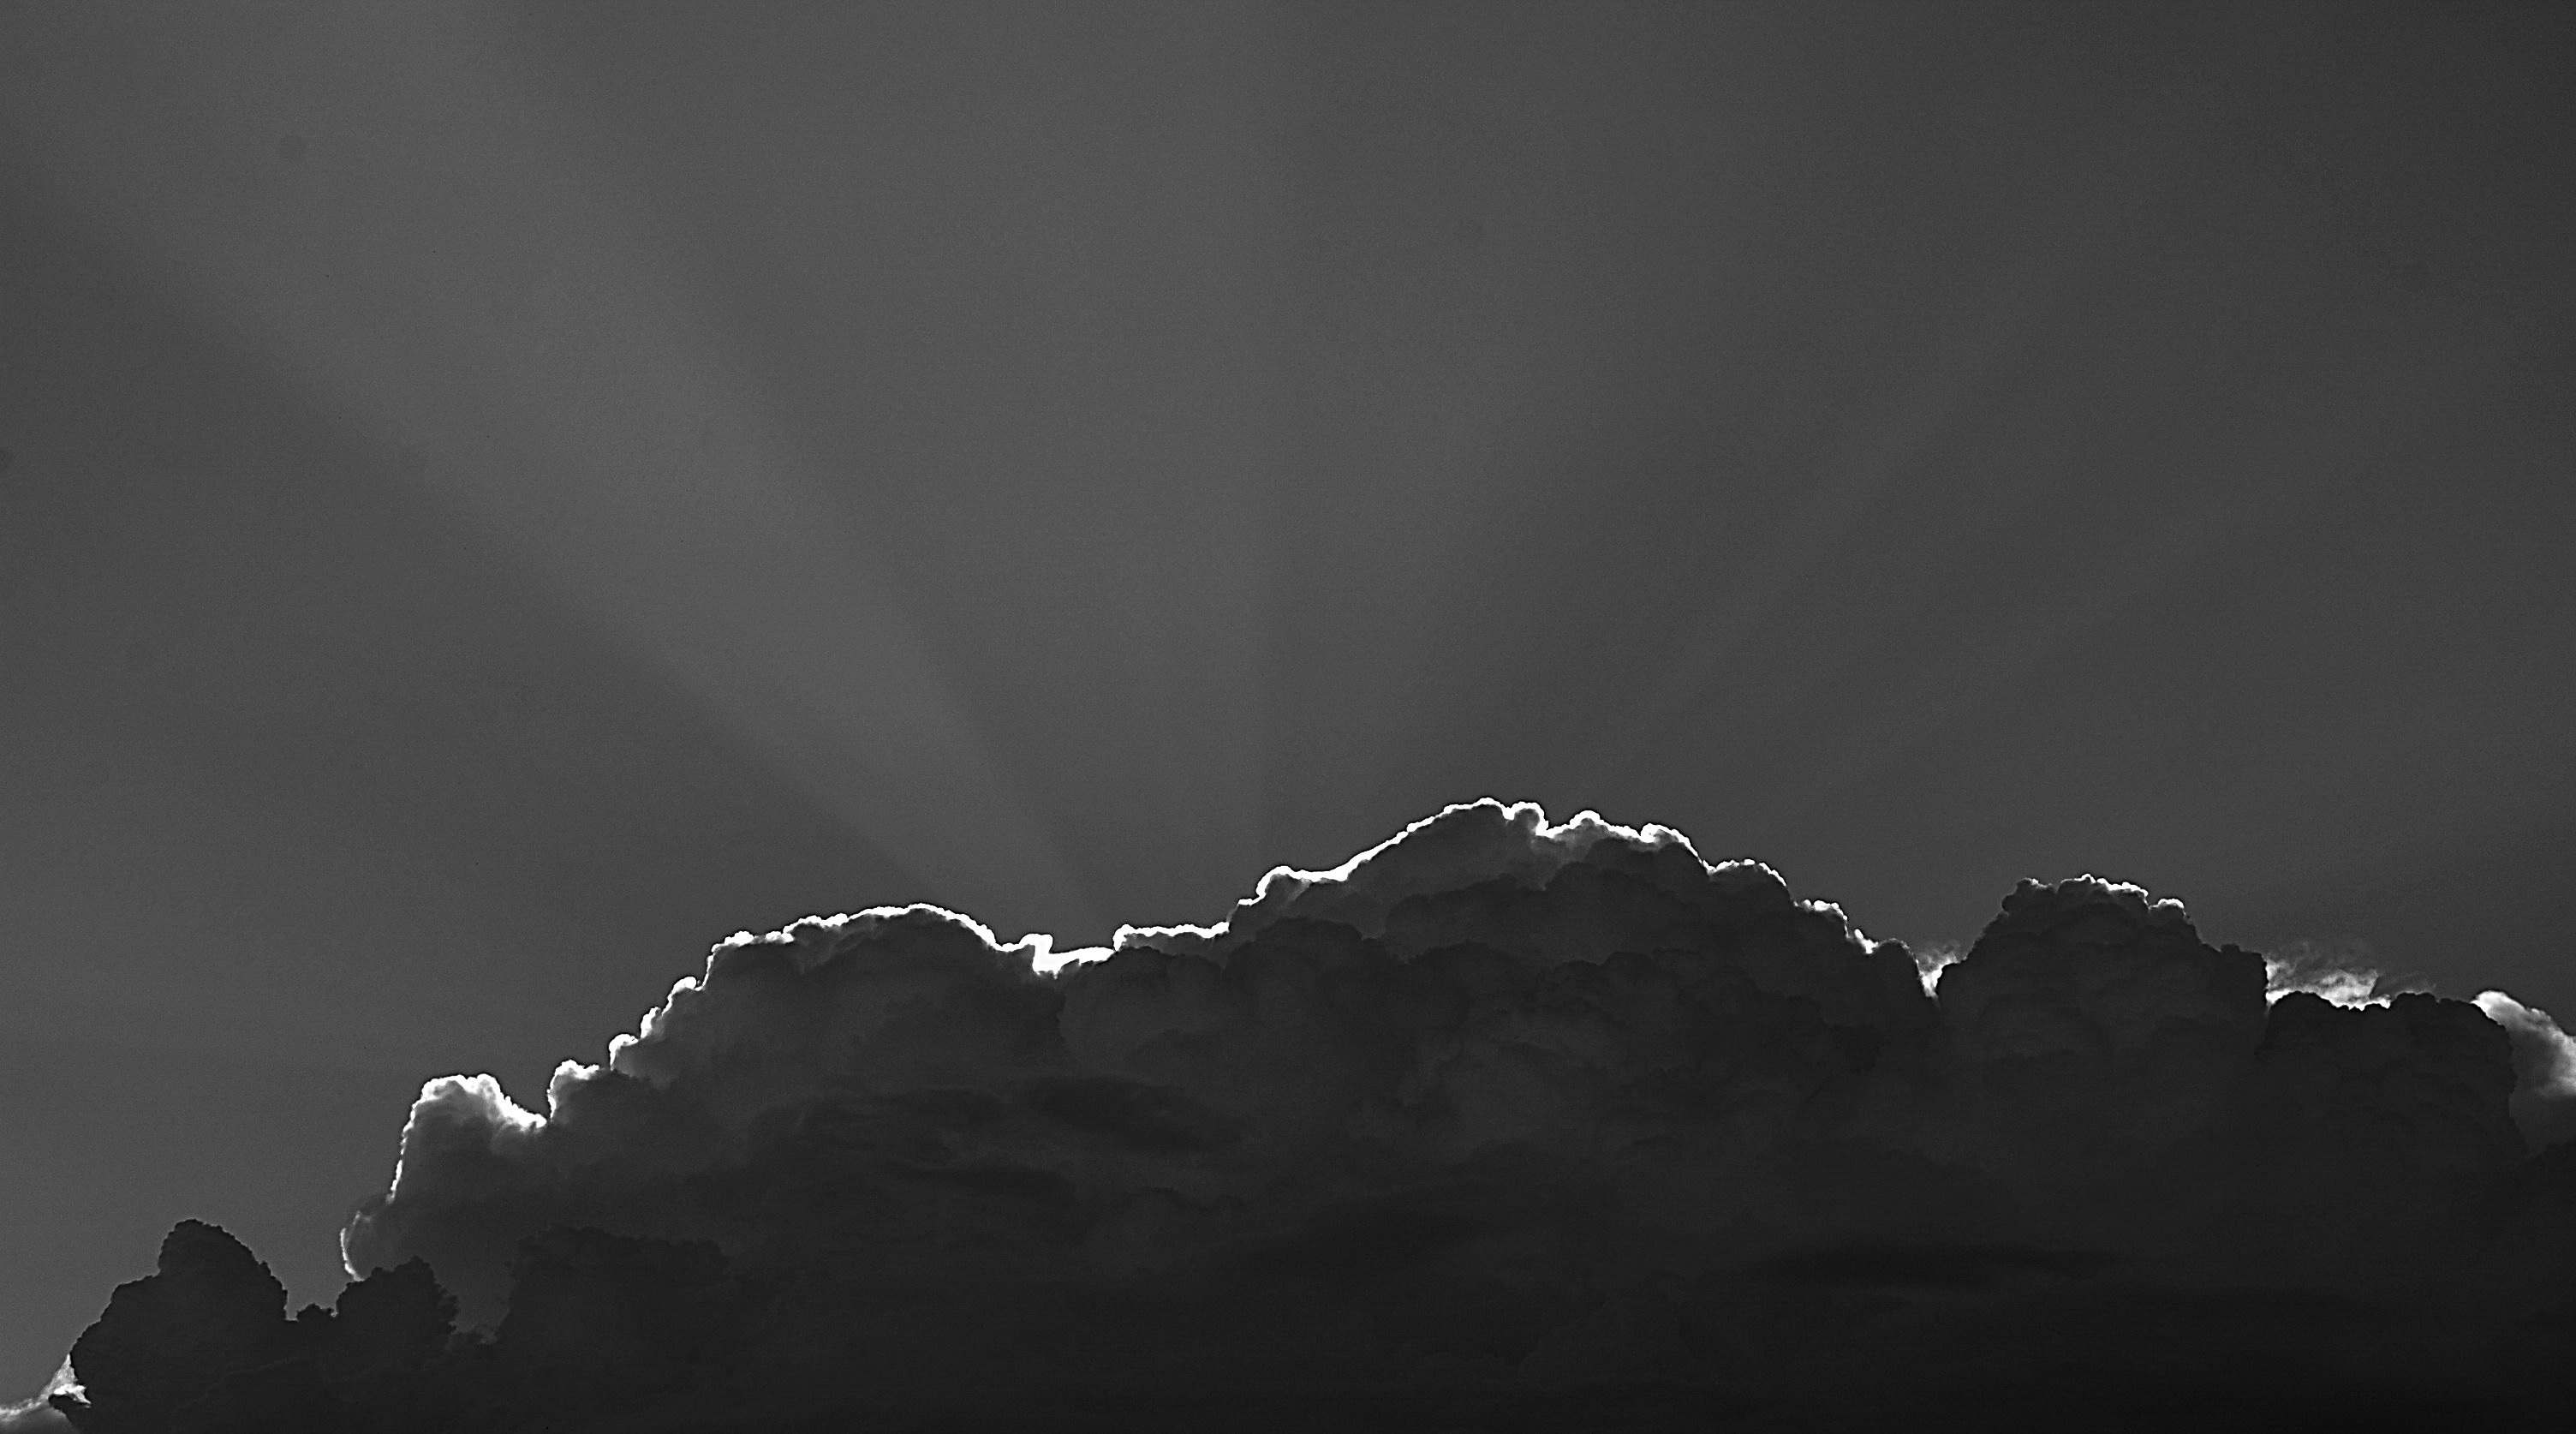
light, cloud, black and white, sky, night, photography, atmosphere, weather, storm, darkness, black, monochrome, lightning, thunder, clouds, the sun, the rays, thundercloud, rays of the sun, after the storm, ray of sunshine, monochrome photography, atmospheric phenomenon, atmosphere of earth